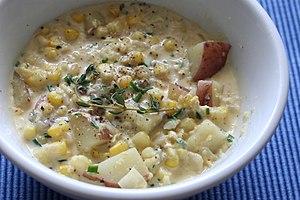
Le New Hampshire est un État des États-Unis situé dans la région de la Nouvelle-Angleterre, au nord-est du pays. Il est bordé à l'ouest par le Vermont, au nord par le Québec, à l'est par le Maine et l'océan Atlantique et au sud par le Massachusetts. Le nom « New Hampshire » provient de celui du comté du Hampshire, dans le Sud de l'Angleterre. Parmi les États américains, le New Hampshire se classe 44ᵉ pour ce qui est de la superficie de terres, 46ᵉ pour la superficie totale et 42ᵉ pour la population. Le fleuve Connecticut sert de frontière entre le New Hampshire et le Vermont. En 2019, sa population s'élève à 1 359 711 habitants.